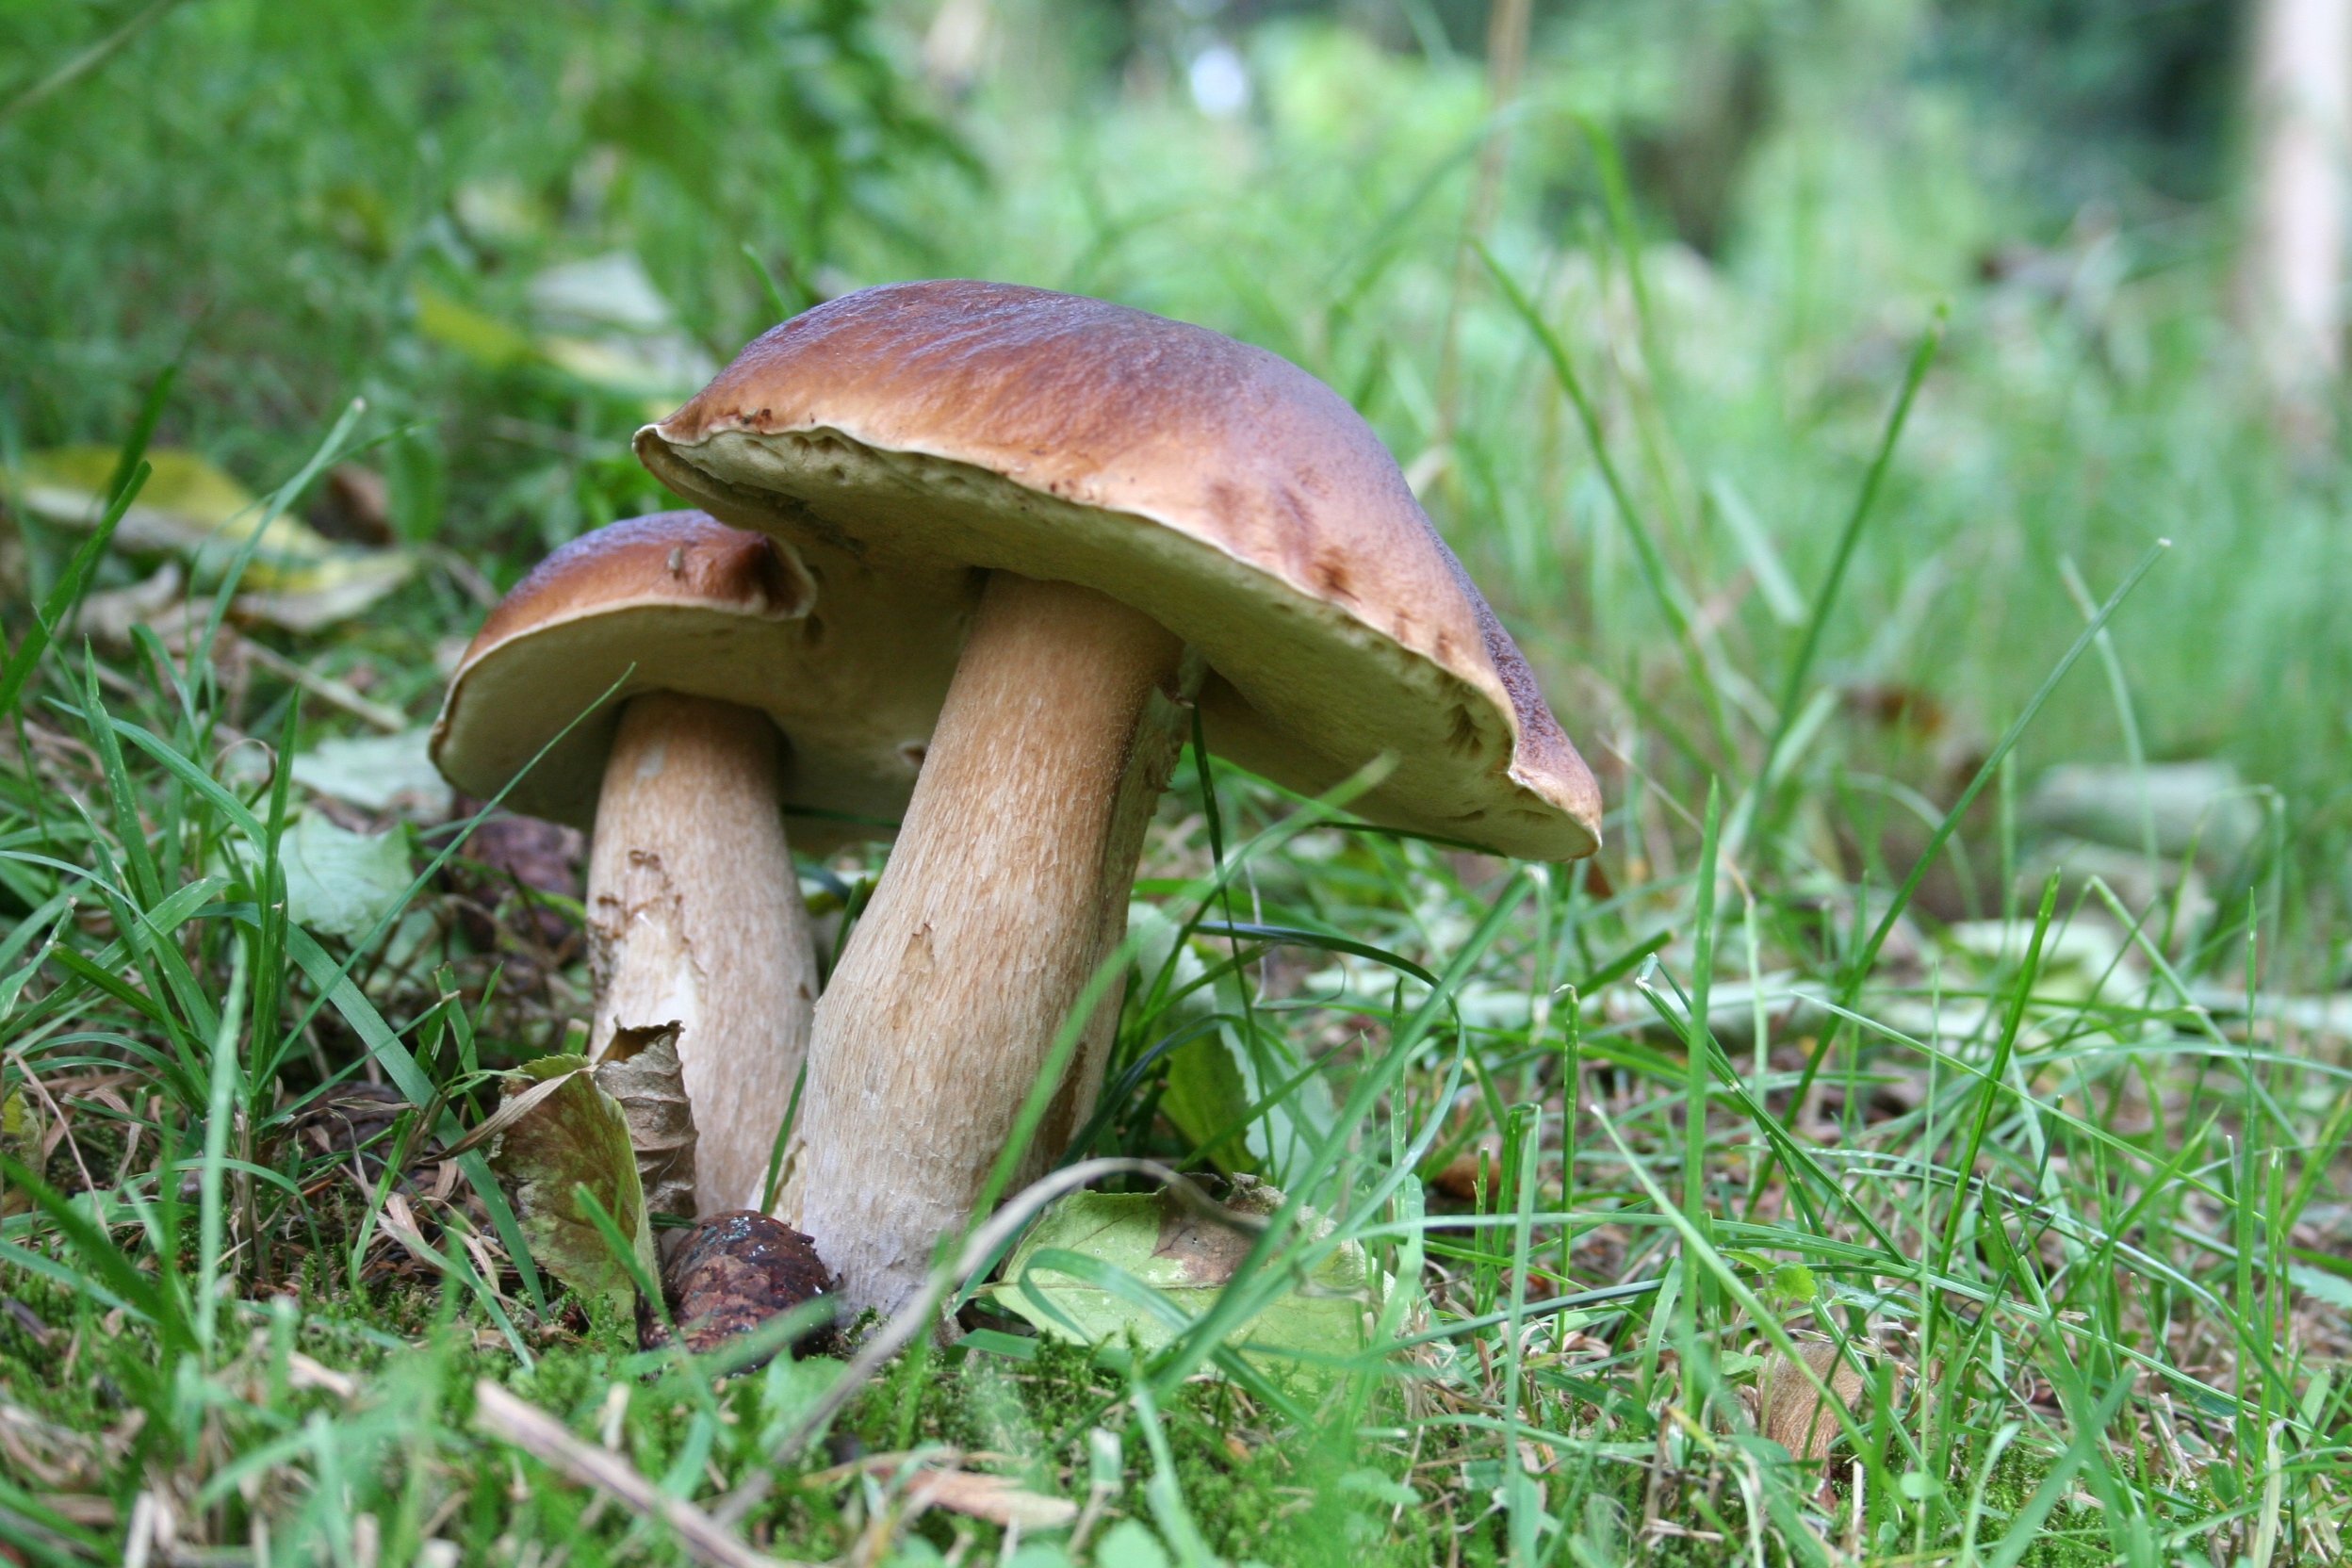
penny bun, bolete, mushroom, fungus, fauna, edible mushroom, woodland, agaricaceae, agaric, agaricomycetes, agaricus, oyster mushroom, medicinal mushroom, matsutake, pleurotus eryngii, macro photography, champignon mushroom, auriculariales